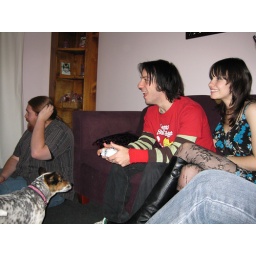
Alex happily running people over with cars while the cops shoot at him.